Abrawan

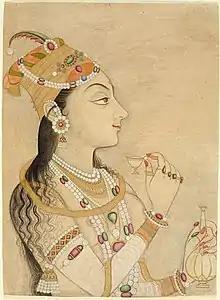
Nur Jahan in fine muslin dress.

Abrawan was a kind of muslin cloth produced in Indian subcontinent. The Abrawan was characterized by the nature of the fabric that was like flowing water.